Jakub W.J. Pacholski

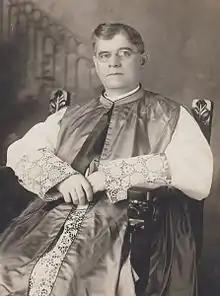
Monsignor J.W.J. Pacholski, circa 1920. Courtesy of Polish Museum, Winona, MN

Jakub Wałenty Jan Pacholski, better known in America as Monsignor James W.J. Pacholski, was born on May 24, 1862, in the village of Pączewo, located in the Polish region of Kociewie.